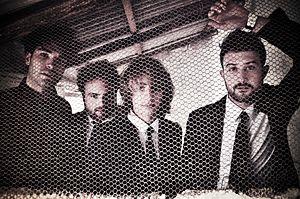
Supersubmarina est un groupe de rock indépendant espagnol, originaire de Baeza, Province de Jaén. Il est formé par José Chino, Jaime, Pope et Juanca.